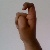
The image shows a hand gesture representing the letter 'X' in Indian Sign Language.